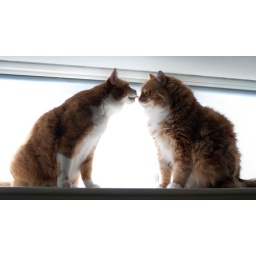
Two cats in the other window